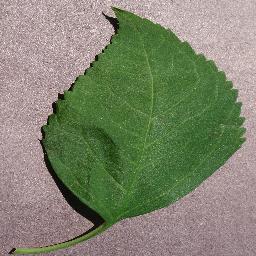
Label: Cherry___healthy